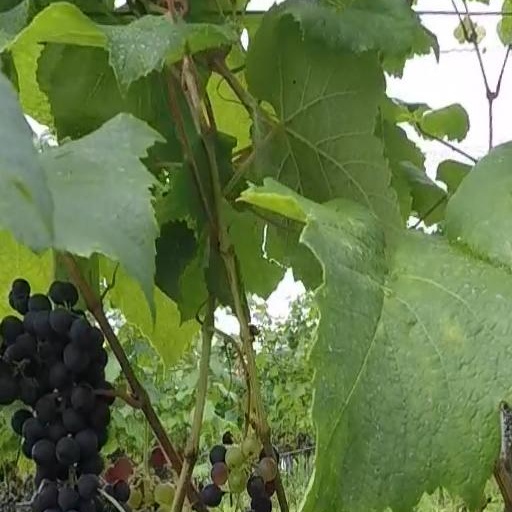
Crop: grape